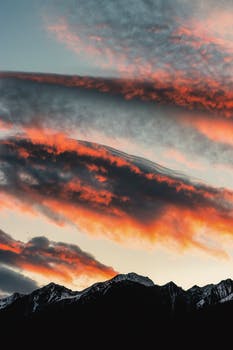
Label: No Watermark